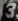
Number: 3